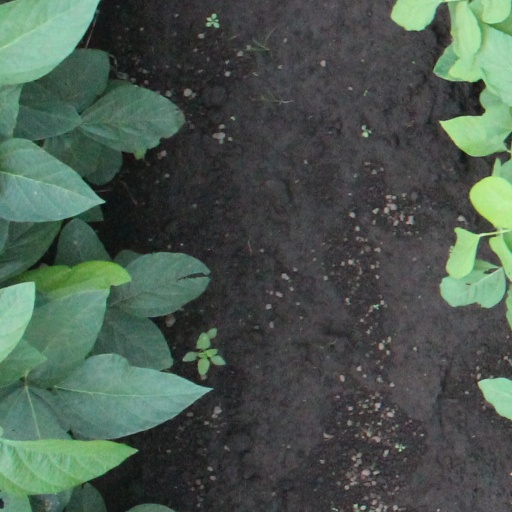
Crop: soybean